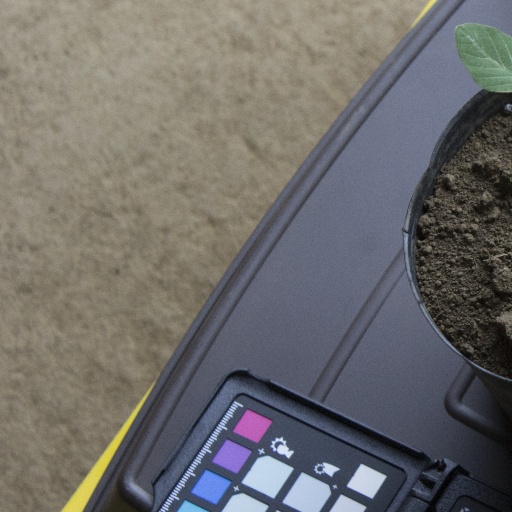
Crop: soybean